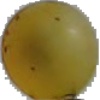
Label: Grape White 3